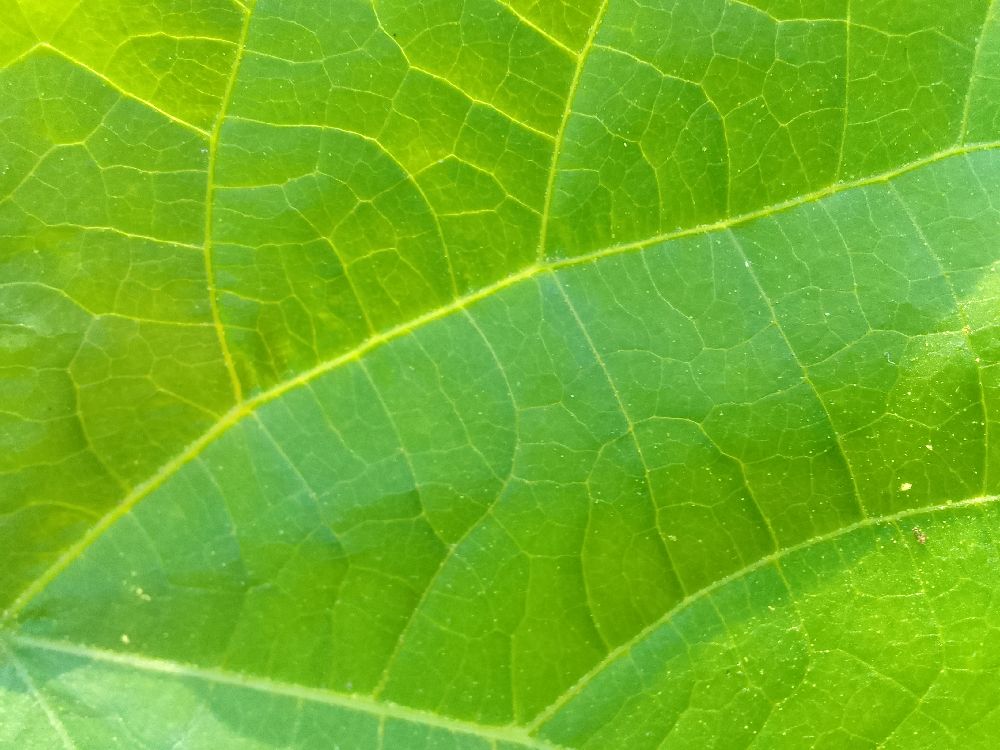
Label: healthy